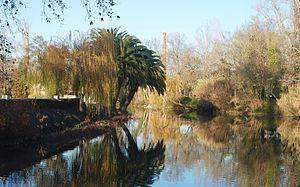
Le Moyen Tage est une des 30 sous-régions statistiques du Portugal.